Erosion

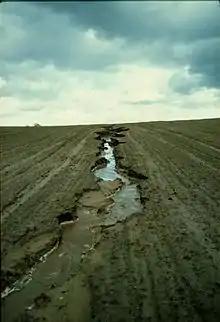
An actively eroding rill on an intensively-farmed field in eastern Germany. This phenomenon is aggravated by poor agricultural practices because when ploughing, the furrows were traced in the direction of the slope rather than that of the terrain contour lines.

Erosion is the action of surface processes (such as water flow or wind) that removes soil, rock, or dissolved material from one location on the Earth's crust and then transports it to another location where it is deposited. Erosion is distinct from weathering which involves no movement. Removal of rock or soil as clastic sediment is referred to as "physical" or "mechanical" erosion; this contrasts with "chemical" erosion, where soil or rock material is removed from an area by dissolution. Eroded sediment or solutes may be transported just a few millimetres, or for thousands of kilometres.